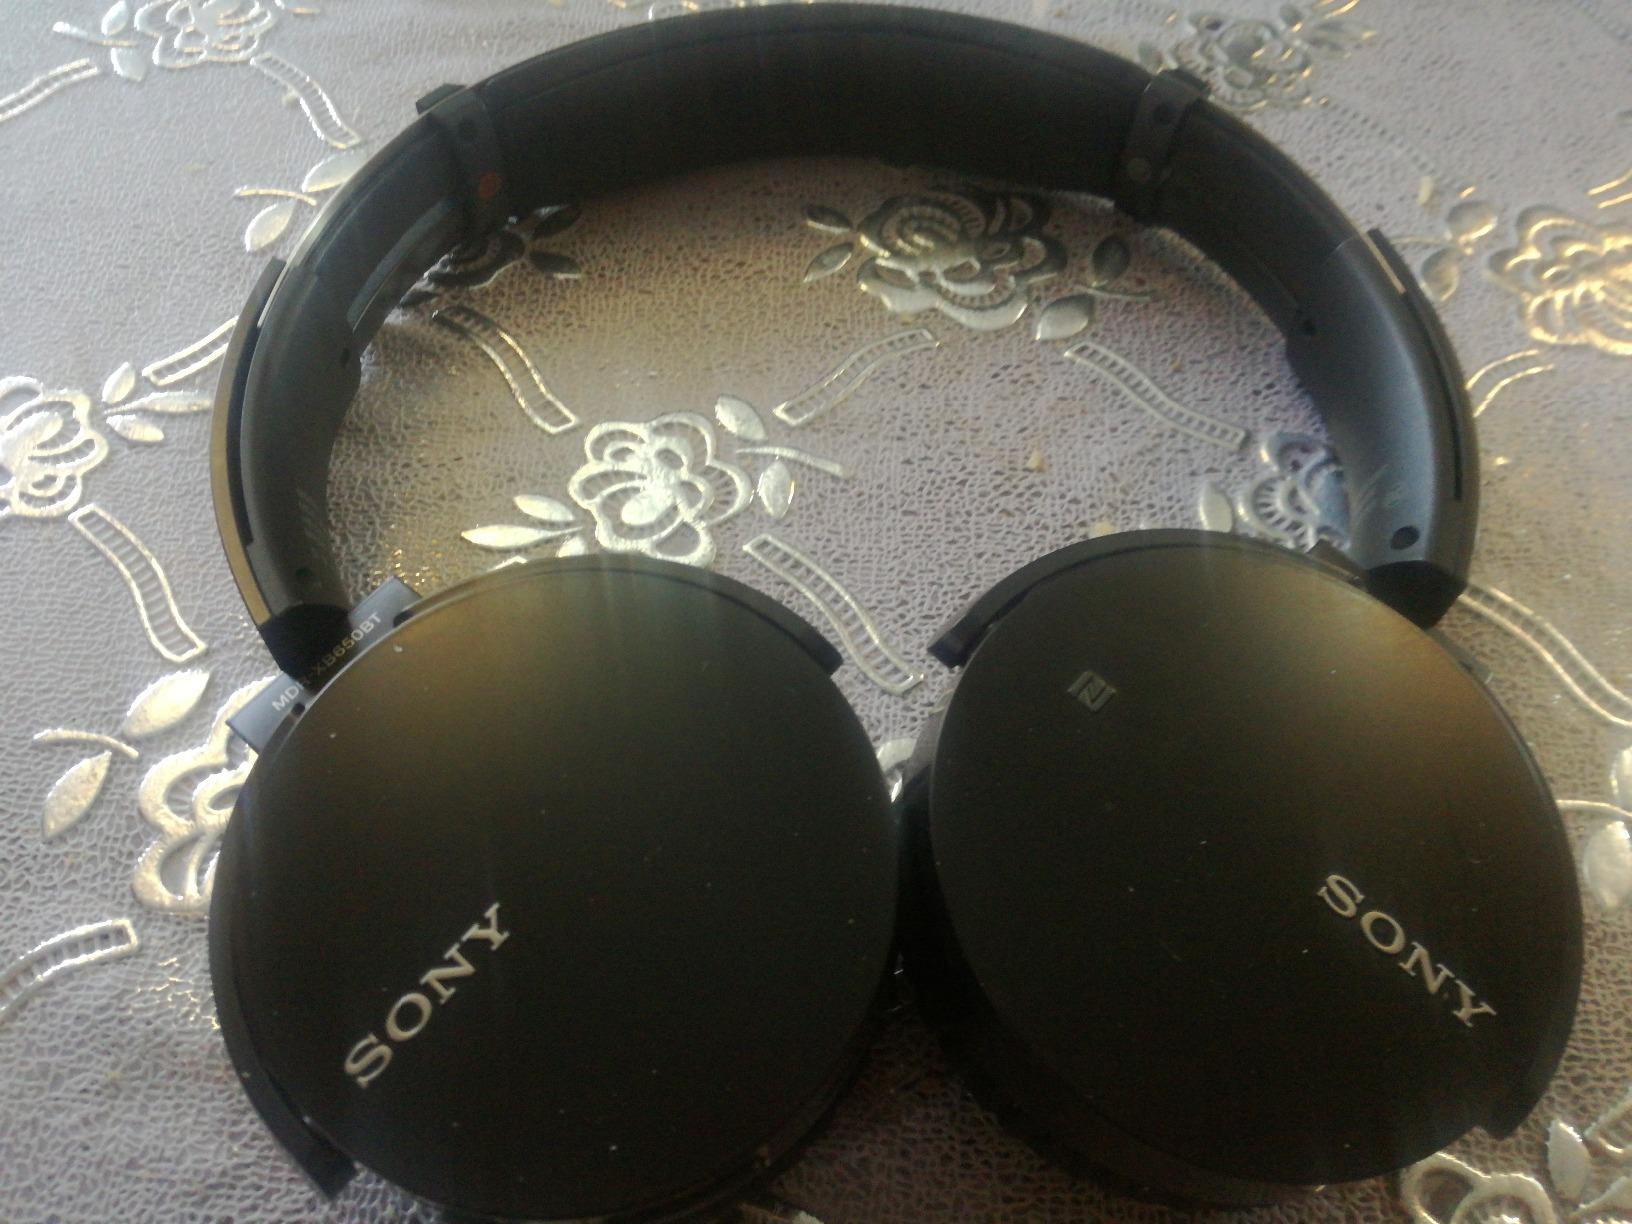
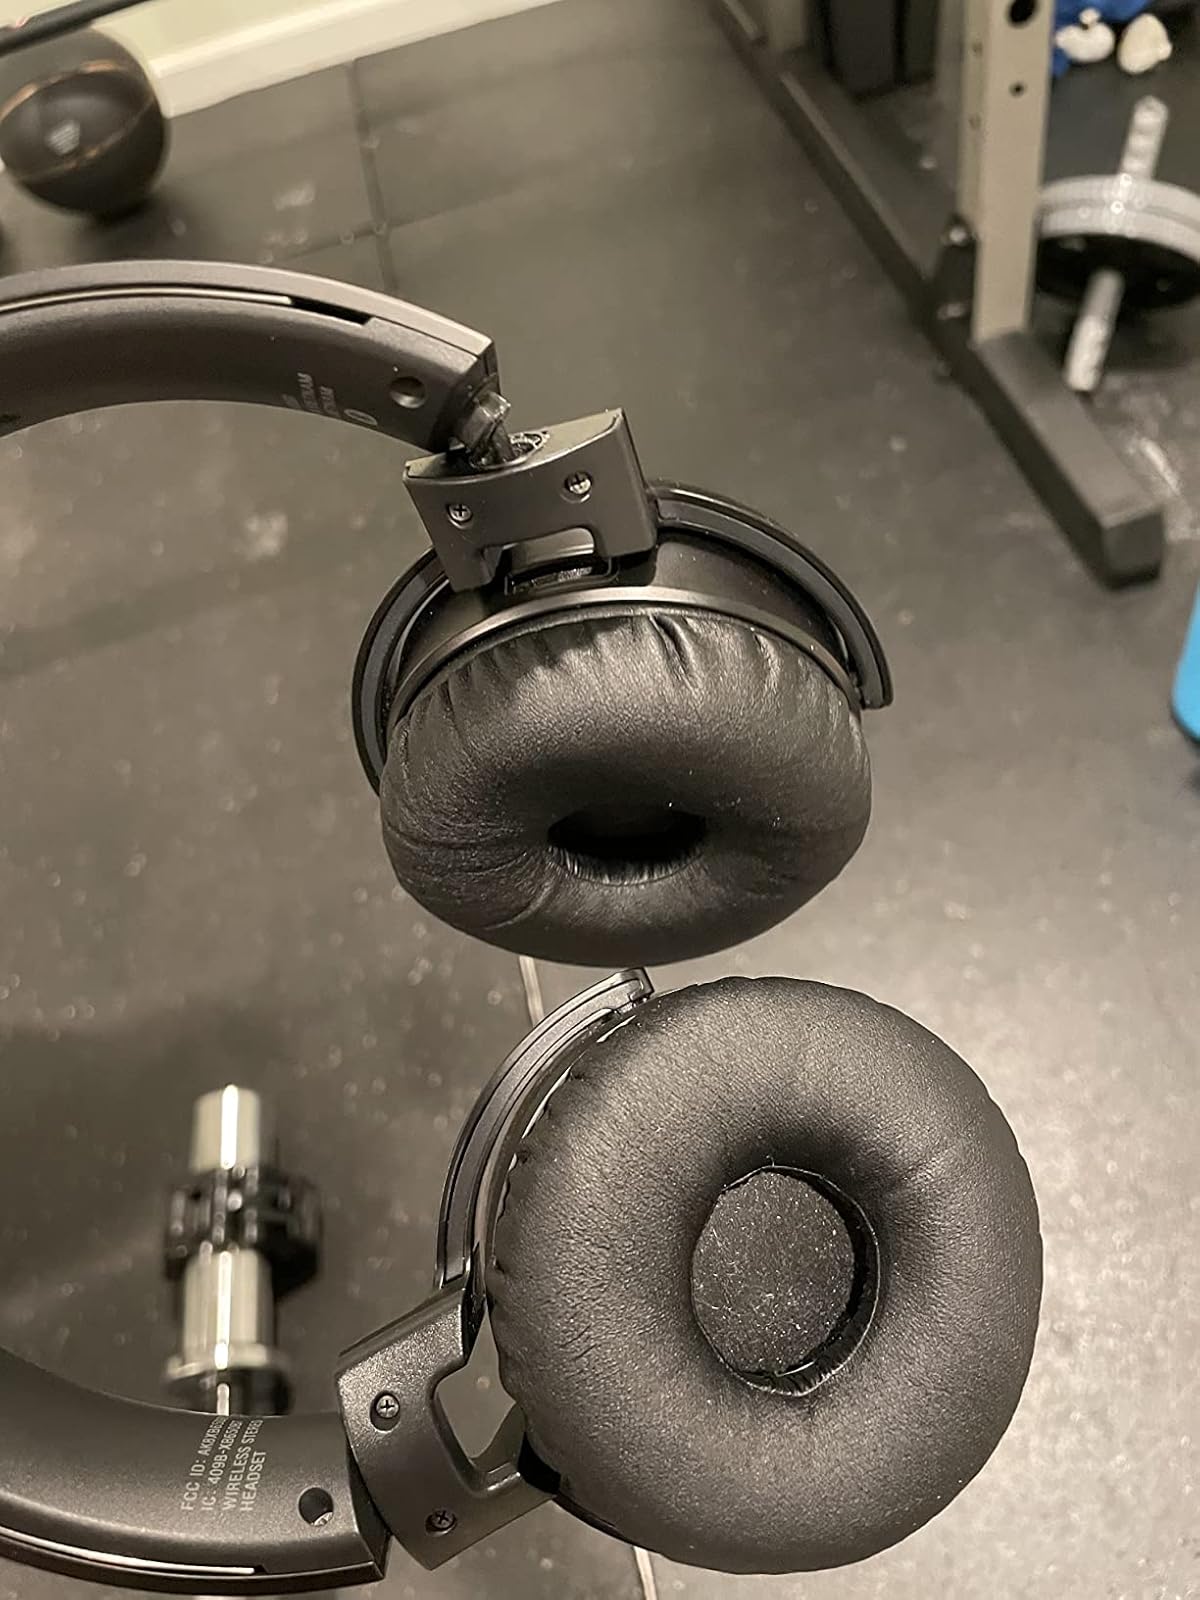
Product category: headphones
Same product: yes